Black oystercatcher

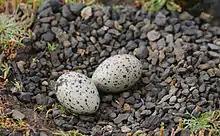
Nest

Since black oystercatchers are territorial, especially during the nesting season, they can readily be detected by their loud vocalizations while flying, actively defending a foraging and nesting area in one territory. Some pairs have been recorded staying together for many years. Nests are small bowls or depressions close to the shore into which small pebbles and shell fragments are tossed with a sideward or backward flick of the bill.